Thomas Baring (1799–1873)

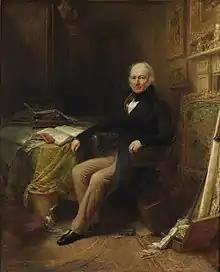
Portrait by John Linnell, 1842

Thomas Baring (7 September 1799 – 18 November 1873) was a British banker and Conservative Party politician.